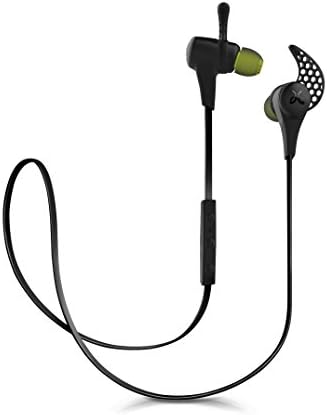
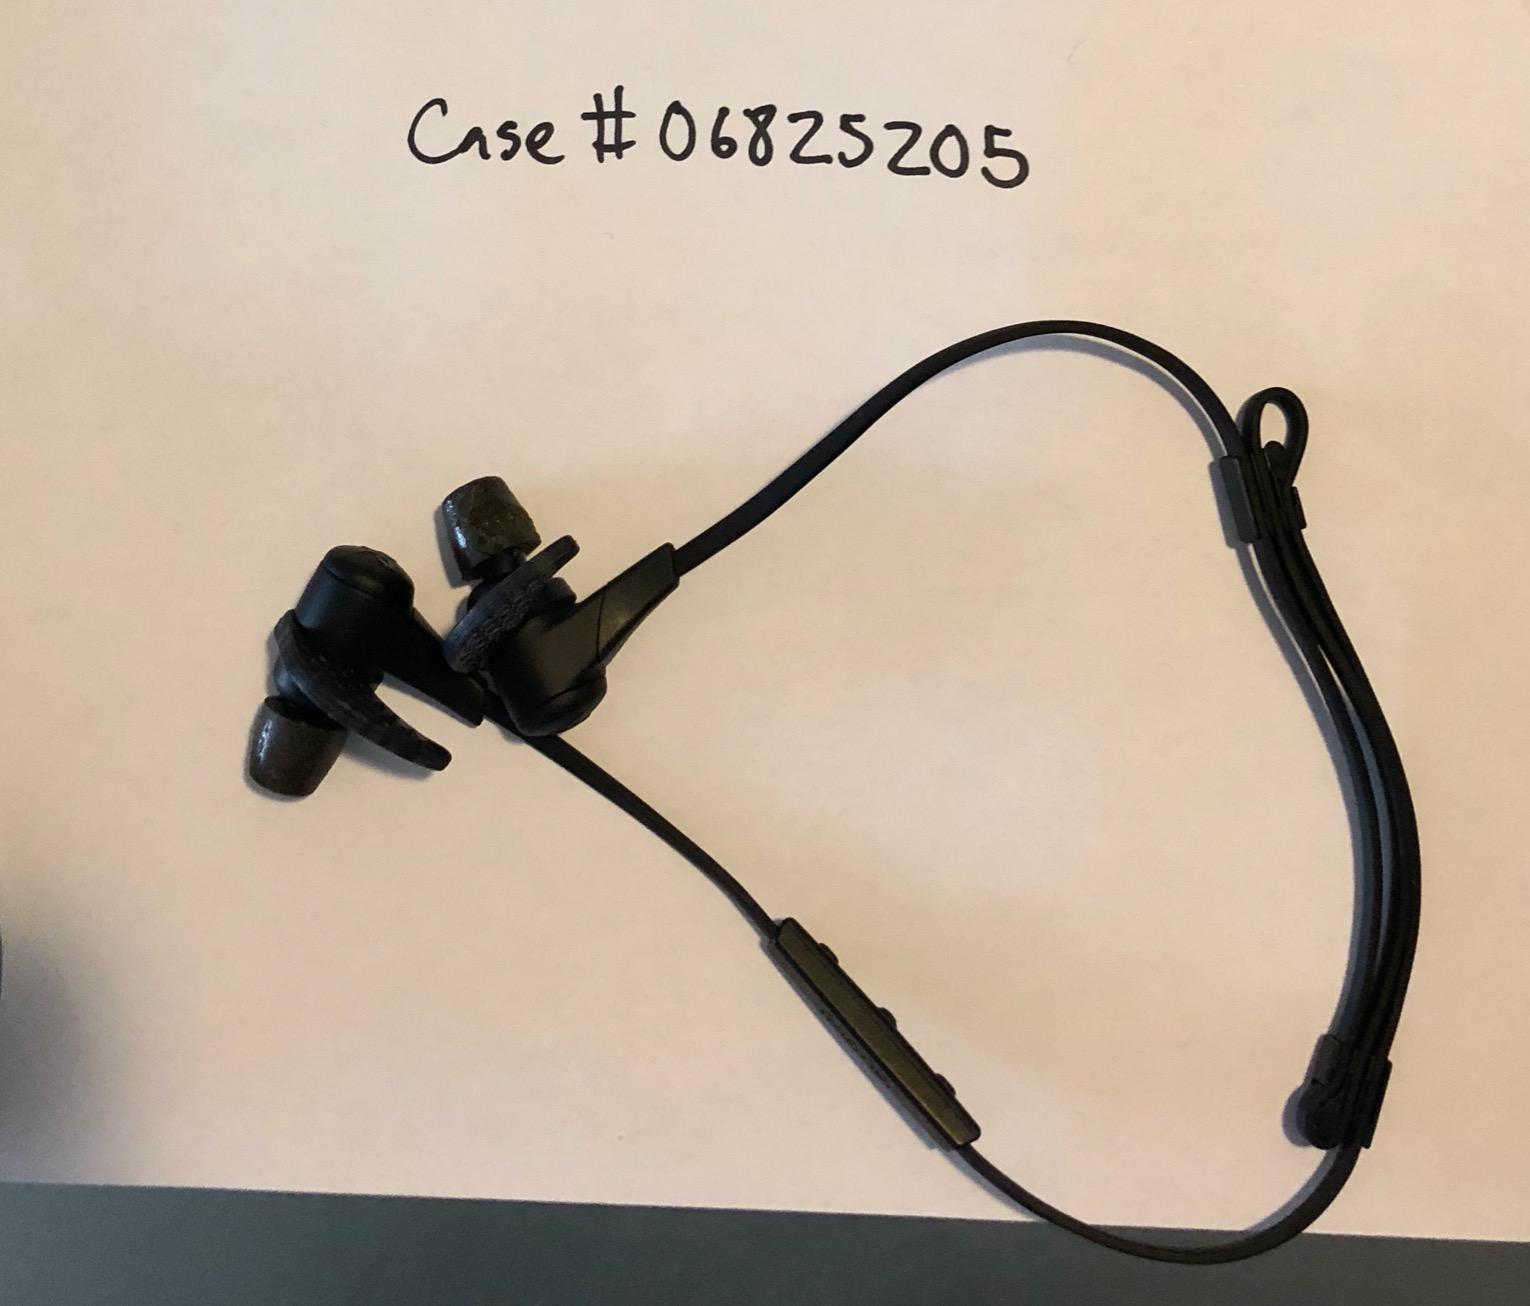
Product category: headphones
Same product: yes